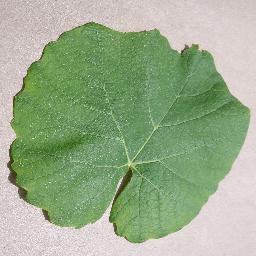
Label: Grape___healthy